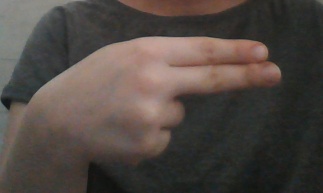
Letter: ain